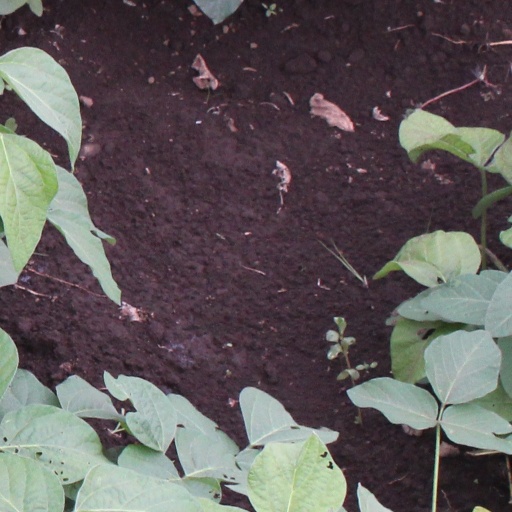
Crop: soybean